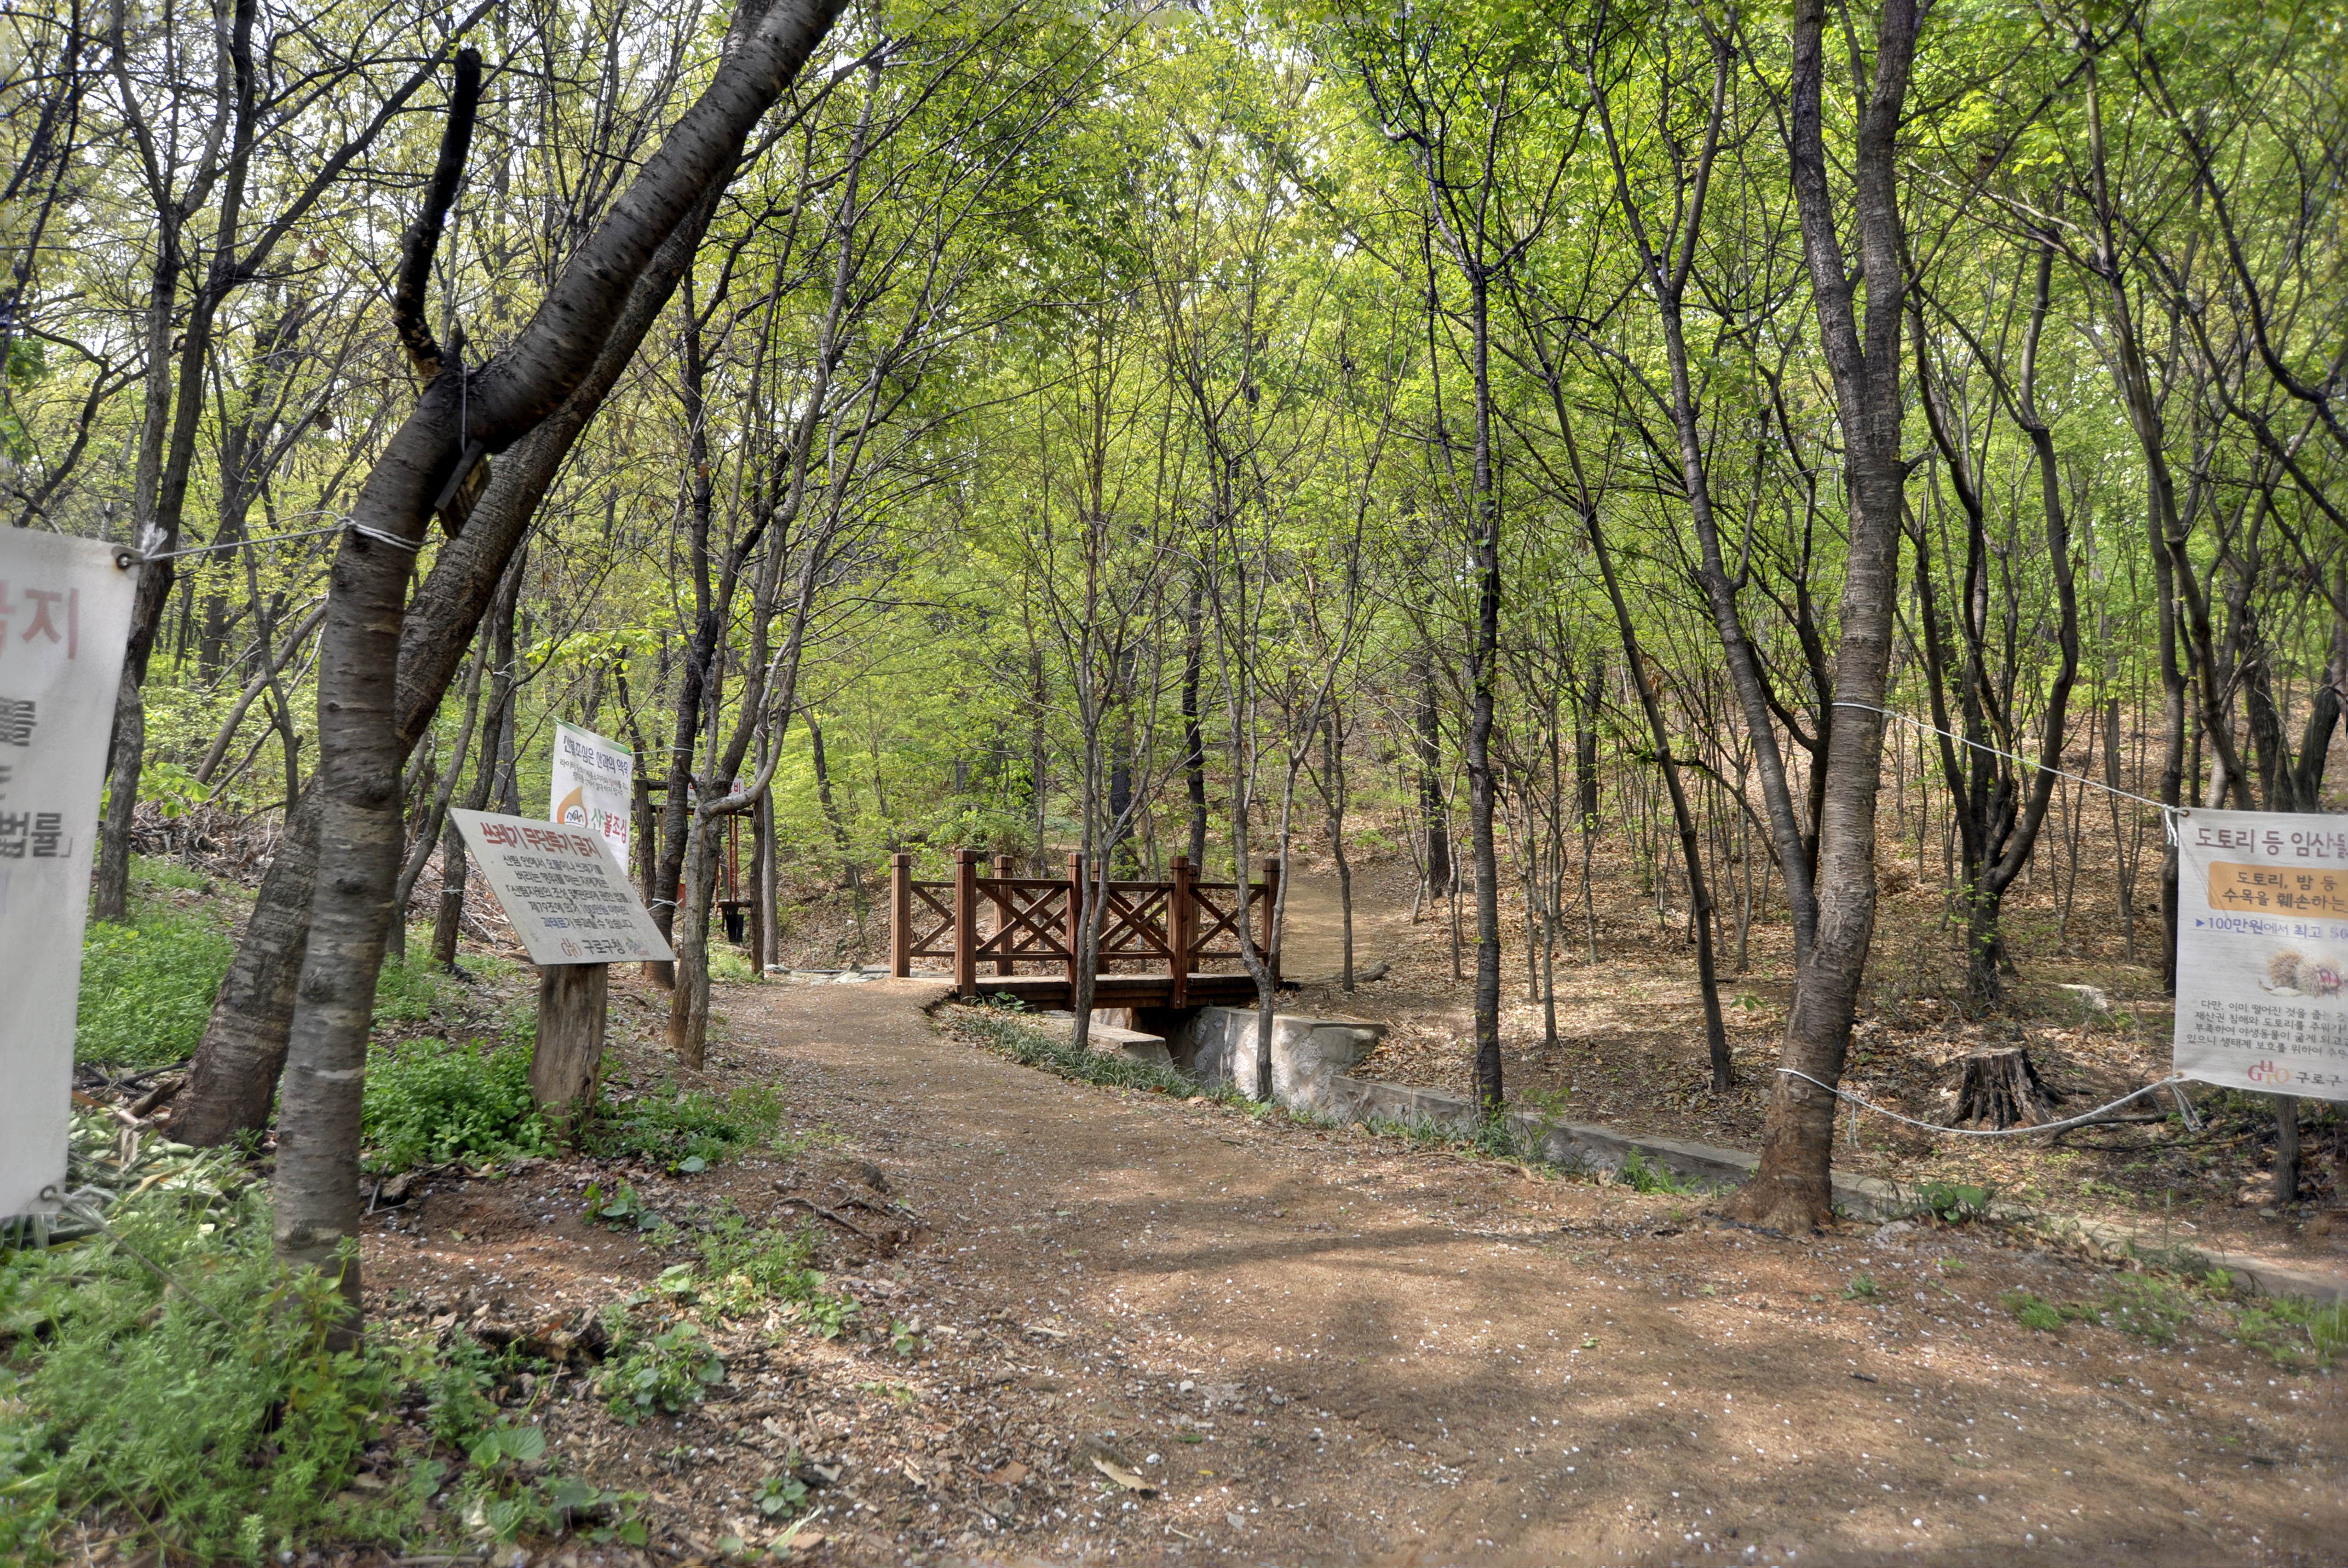
seoul, forest, nature reserve, tree, natural landscape, woodland, natural environment, biome, state park, grove, woody plant, plant, spring, grass, wildlife, trail, Northern hardwood forest, rural area, landscape, old growth forest, table, plant community, jungle, land lot, furniture, path, park, temperate broadleaf and mixed forest, national park, trunk, bench